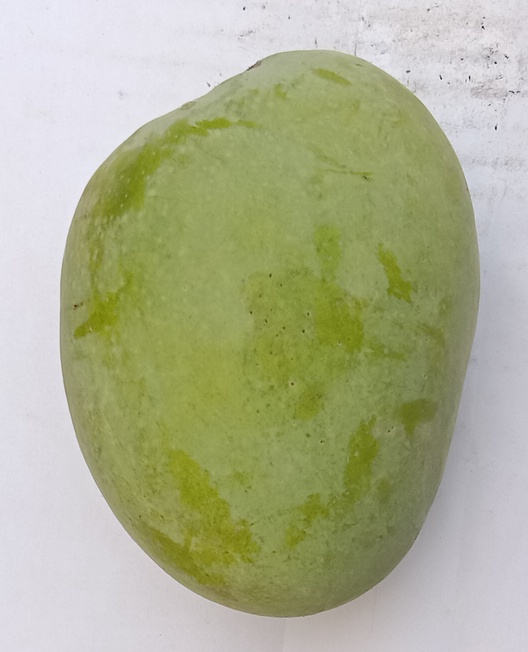
Mango variety: Anwar Ratool